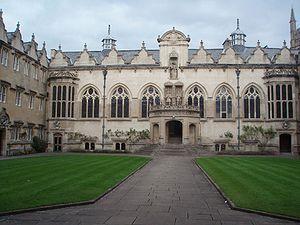
John Henry Newman, né à Londres le 21 février 1801 et mort à Edgbaston le 11 août 1890, est un saint catholique. De son vivant, il fut ecclésiastique, théologien et écrivain britannique. Il se convertit au catholicisme en 1845.